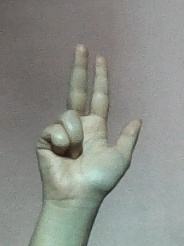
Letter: al